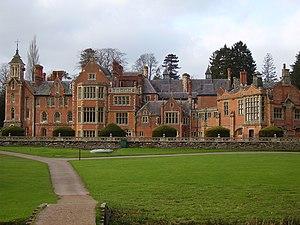
John Allan Rolls, 1ᵉʳ baron Llangattock, né le 19 février 1837 et mort le 24 septembre 1912, est un homme politique britannique. Il est le père de Charles Rolls, le co-fondateur de l'entreprise Rolls-Royce.
Charles Rolls est un aristocrate de la noblesse britannique, originaire du Pays de Galles, ingénieur en mécanique, pilote pionnier de la compétition automobile et de l'histoire de l'aviation, titulaire d'un des premiers brevet de pilote du 10 janvier 1910, et cofondateur de la prestigieuse marque automobile de luxe Rolls-Royce en 1904 avec Frederick Henry Royce.
John Maclean Rolls, 2ᵉ baron Llangattock, né à Londres le 25 avril 1870 et mort à Boulogne-sur-Mer le 31 octobre 1916, est un avocat, soldat et aristocrate britannique, tué durant la Première Guerre mondiale.
The Hendre est un manoir du XVIIIᵉ siècle, de style éclectique Tudor, néo-gothique Victorien, avec décor néo-normand flamboyant, sur un important domaine seigneurial de la baronnie de Llangattock Vibon Avel, à 6 km au nord-ouest de la ville de Monmouth au Pays de Galles au Royaume-Uni. Il fut la résidence familiale ancestrale de la famille Rolls de Llangattock. Actuel golf Rolls of Monmouth Golf Club, le manoir et le parc sont classés Grade II* aux monuments historiques du Royaume-Uni depuis le 11 avril 1985.